Jonathan L. Walton

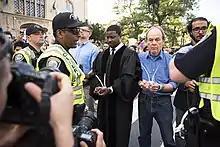
Harvard Professor Jonathan L. Walton with more than 30 fellow faculty members during a protest in Cambridge against the repeal of the DACA program.

Walton began his professional career as a minister while pursuing his academic studies. He served as the officiating pastor of Memorial West Presbyterian Church in Newark, New Jersey.